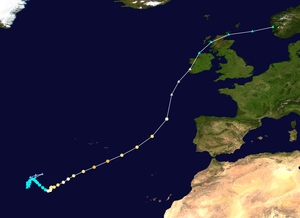
L’ouragan Ophelia est le onzième cyclone tropical, en excluant la tempête tropicale potentielle Dix, de la saison 2017 dans l'océan Atlantique nord. Formé à partir d'une onde frontale le 6 octobre, il devient une dépression tropicale le 9, une tempête tropicale le même jour et un ouragan le 11 octobre. Il devient ainsi le dixième ouragan consécutif de la saison 2017 égalant un record datant 1893 pour le plus grand nombre d'ouragans successifs durant une saison. Cependant, comme avant 1960, il n'y avait pas satellites météorologiques et il est possible que des ouragans furent manqués en plein océan entre 1893 et les années 1960.
La saison cyclonique 2017 dans l'océan Atlantique nord devait s'étendre officiellement du 1ᵉʳ juin au 30 novembre 2017 selon la définition de l'Organisation météorologique mondiale. Elle fait partie de la série de catastrophes environnementales de l'été 2017. C'est la première année que le National Hurricane Center américain a commencé à émettre des avis et avertissements pour des « cyclones tropicaux potentiels », des perturbations qui n'ont pas encore atteint au moins le stade de dépressions tropicales mais qui ont une probabilité élevée de le devenir et qui peuvent causer des effets importants aux terres dans les 48 heures suivantes. Les avis pour ces tempêtes potentielles auront le même contenu que les avis normaux mais incluront la probabilité de développement.